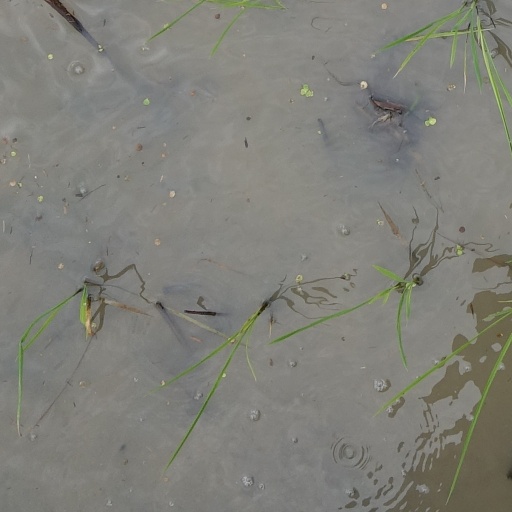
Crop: rice